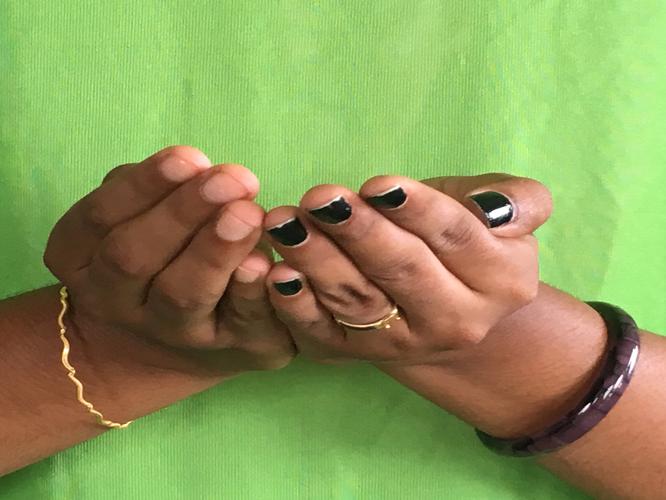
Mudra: Pushpaputa
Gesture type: double_hand